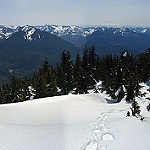
Label: mountain